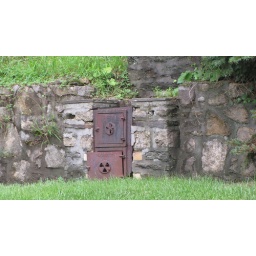
Outdoor grill built into stone wall in back yard